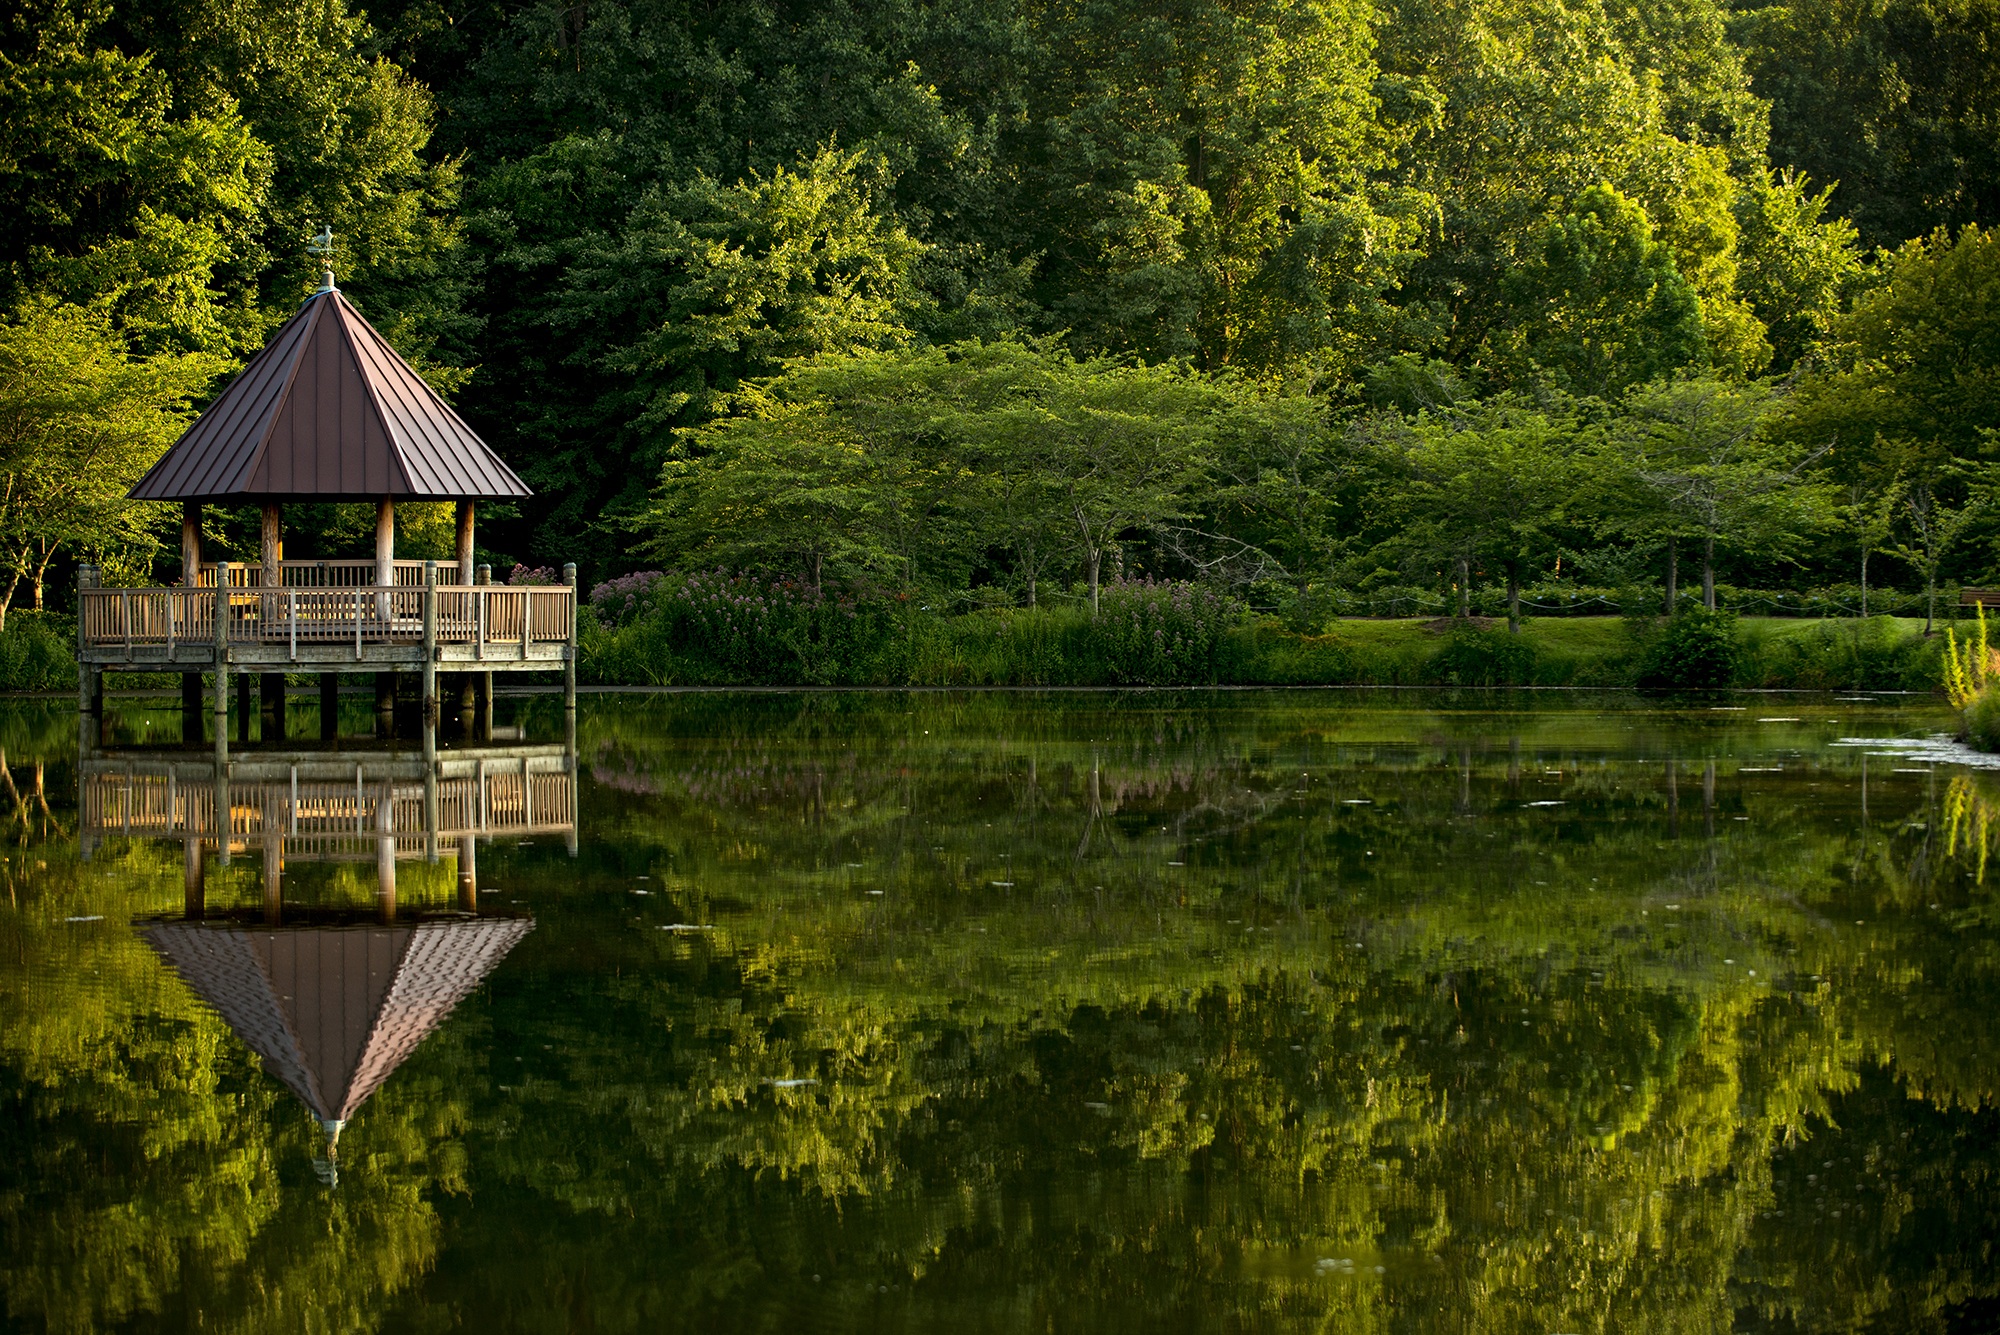
landscape, tree, water, nature, forest, outdoor, wilderness, sunlight, leaf, lake, river, summer, pond, green, reflection, jungle, scenic, autumn, park, gazebo, garden, season, wetland, beautiful, woodland, habitat, virginia, rural area, tress, meadowlark botanical gardens, natural environment